Answer in natural language. Considering the relative positions, is Television (marked B) above or below blue modern dining table (marked A)? Choose between the following options: below or above
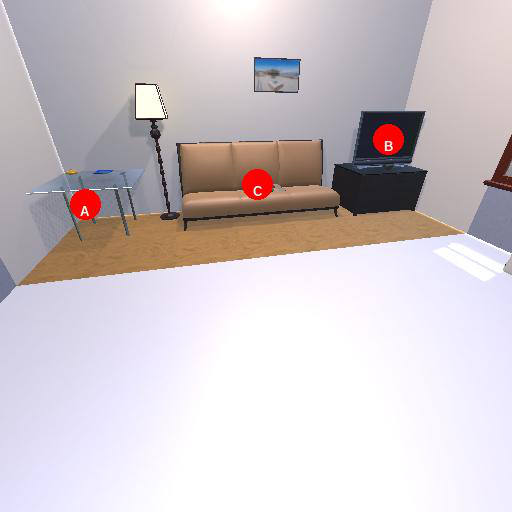
<answer>above</answer>